Great Mosque of Aleppo

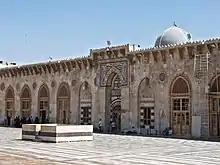
Internal facade from the courtyard

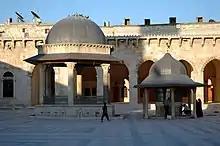
Outer view of the mosque

The mosque was restored and expanded by the Zengid sultan Nur al-Din in 1159 after a great fire that had destroyed the earlier Umayyad structure; In 1260, the mosque was razed by the Mongols. In 1281, the mosque was burned again by the Mongols, and the "minbar" was taken by the Armenians of Sis, according to Al-Mufaddal.